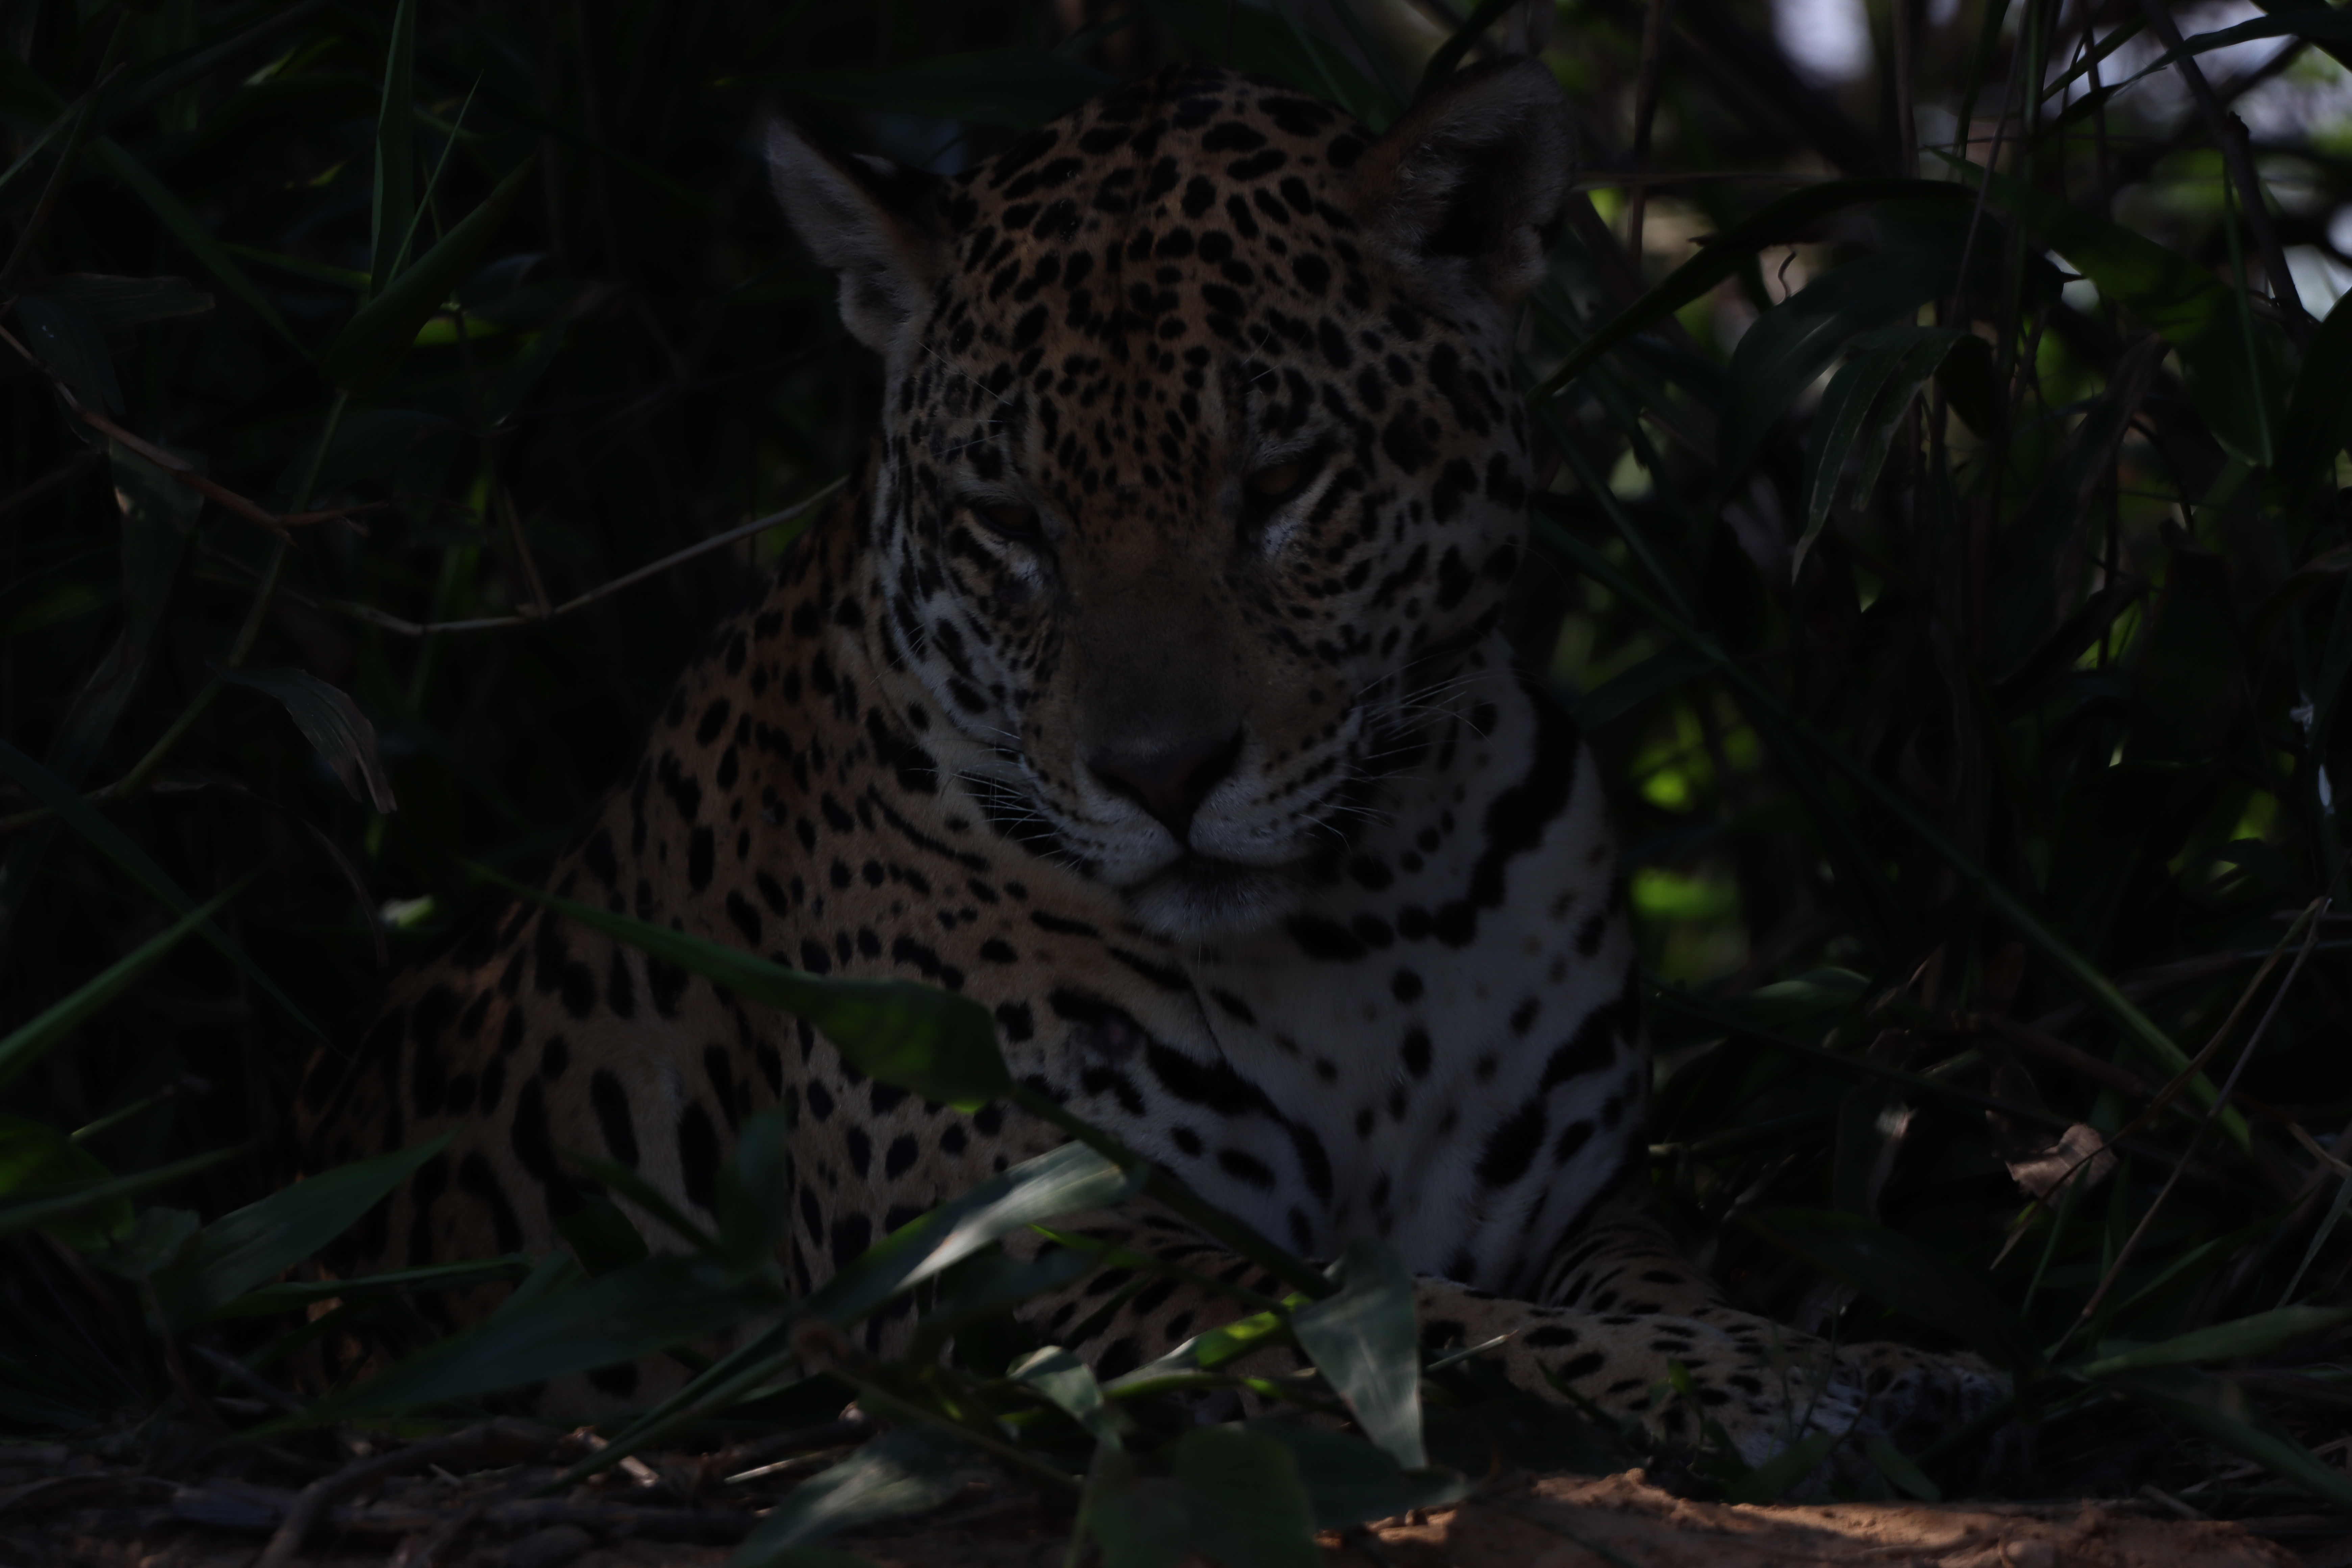
Jaguar: Kamaikua